Describe the emotion expressed in this image:  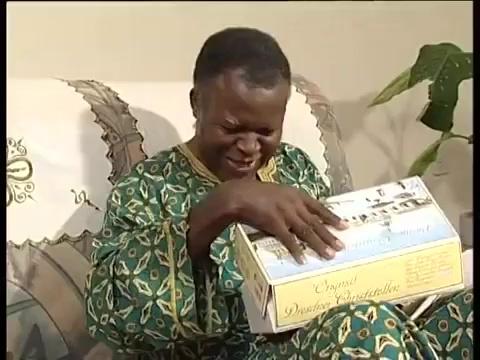
This person displays Fear, valence and arousal with high intensity.